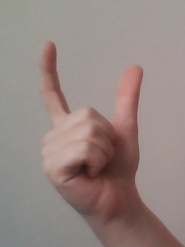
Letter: nun